List of gods in the Investiture of the Gods

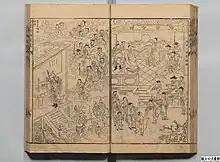
Illustrations of the appointment of the gods and immortals

The classic Chinese novel "Investiture of the Gods" (also commonly known as "Fengshen Yanyi") contains a register of deities. According to "Fengshen Yanyi", Yuanshi Tianzun ("Primeval Lord of Heaven") bestows upon Jiang Ziya the Fengshen bang (Register of Deities), a list that empowers him to invest in the gods of heaven. Through this power, he elevates the heroes of Zhou and some of their fallen enemies from Shang to heavenly rank, essentially making them gods. This act of deification serves as the central event and inspiration for the novel's title. In Chinese folk religion, the register of deities was left by the primordial goddess Nüwa. The register includes 365 gods among the Eight Divisions of Heaven. These figures, upon entering the Fengshen Bang, are granted godhood and are still worshipped in the Taoist pantheon of modern times.